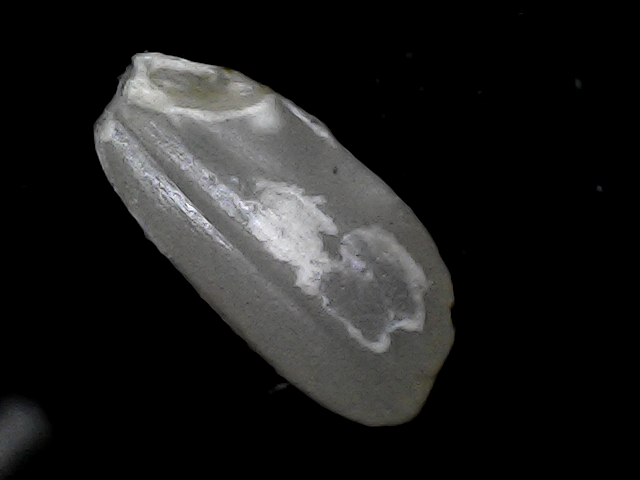
Rice variety: BD33